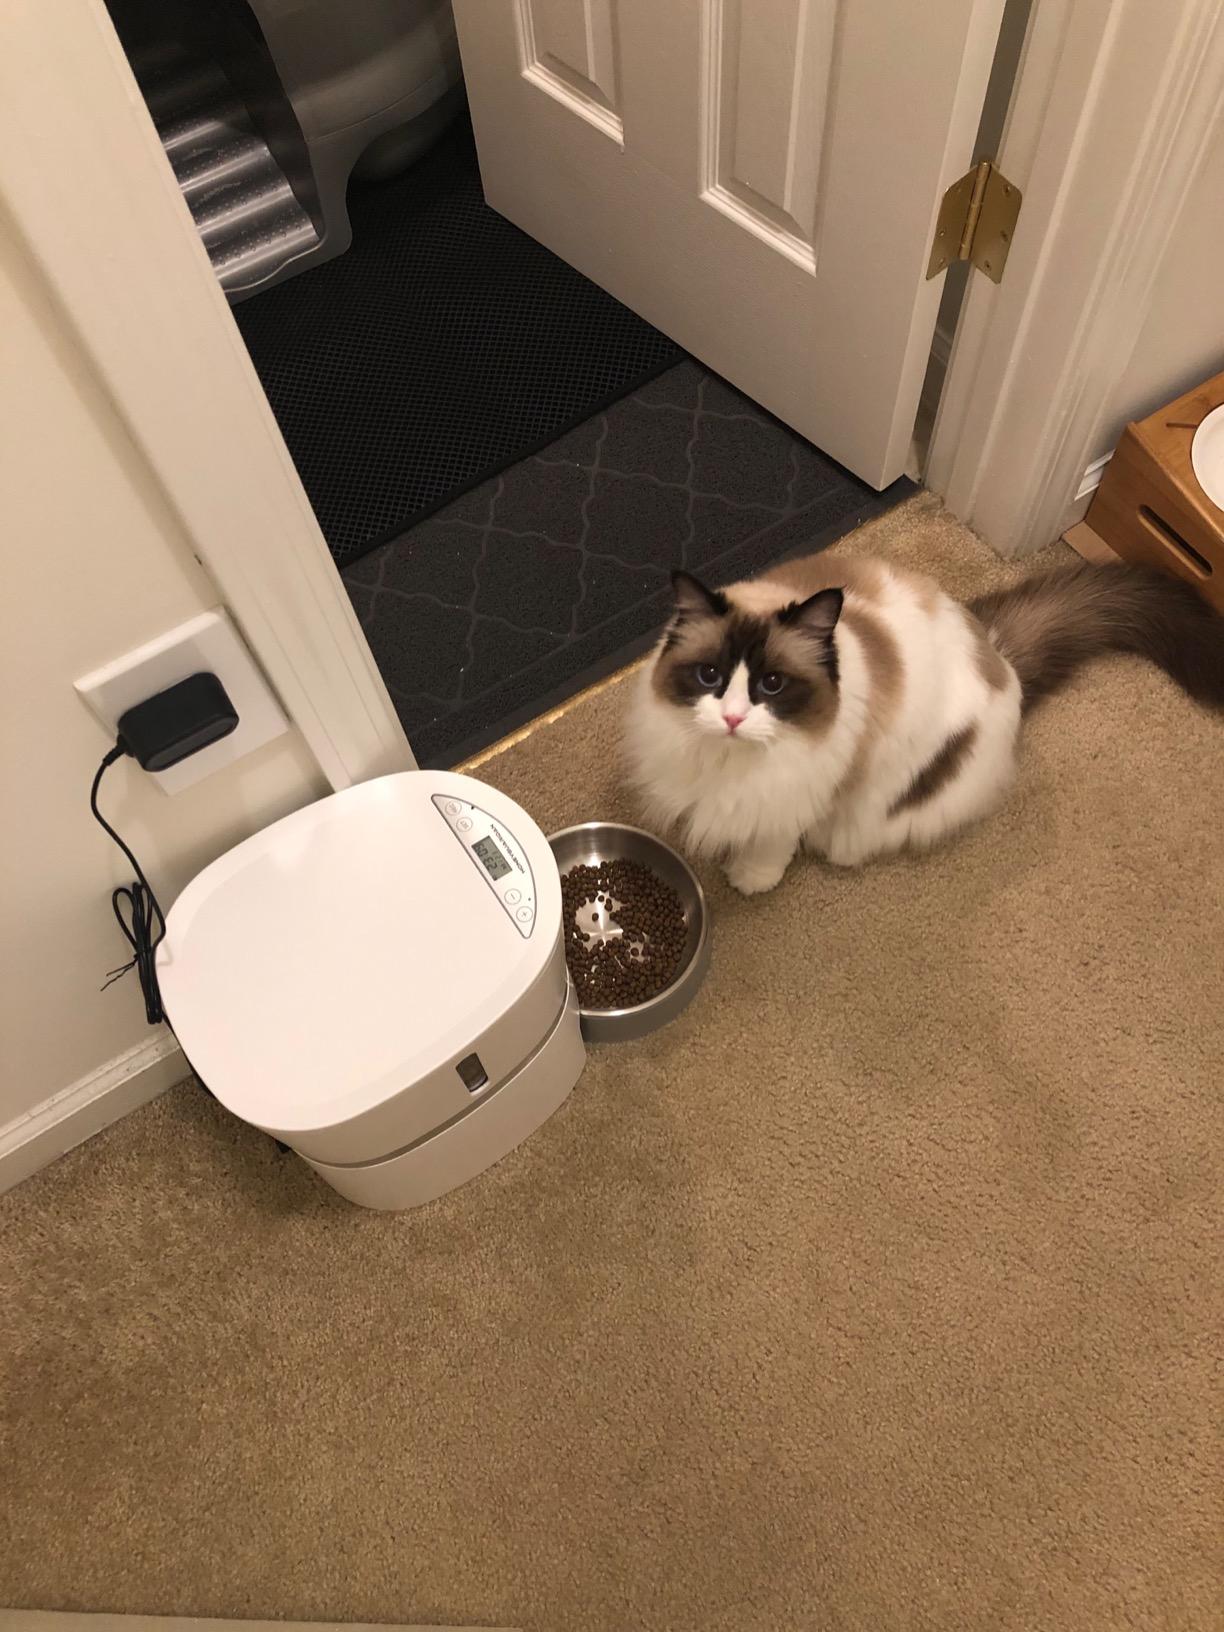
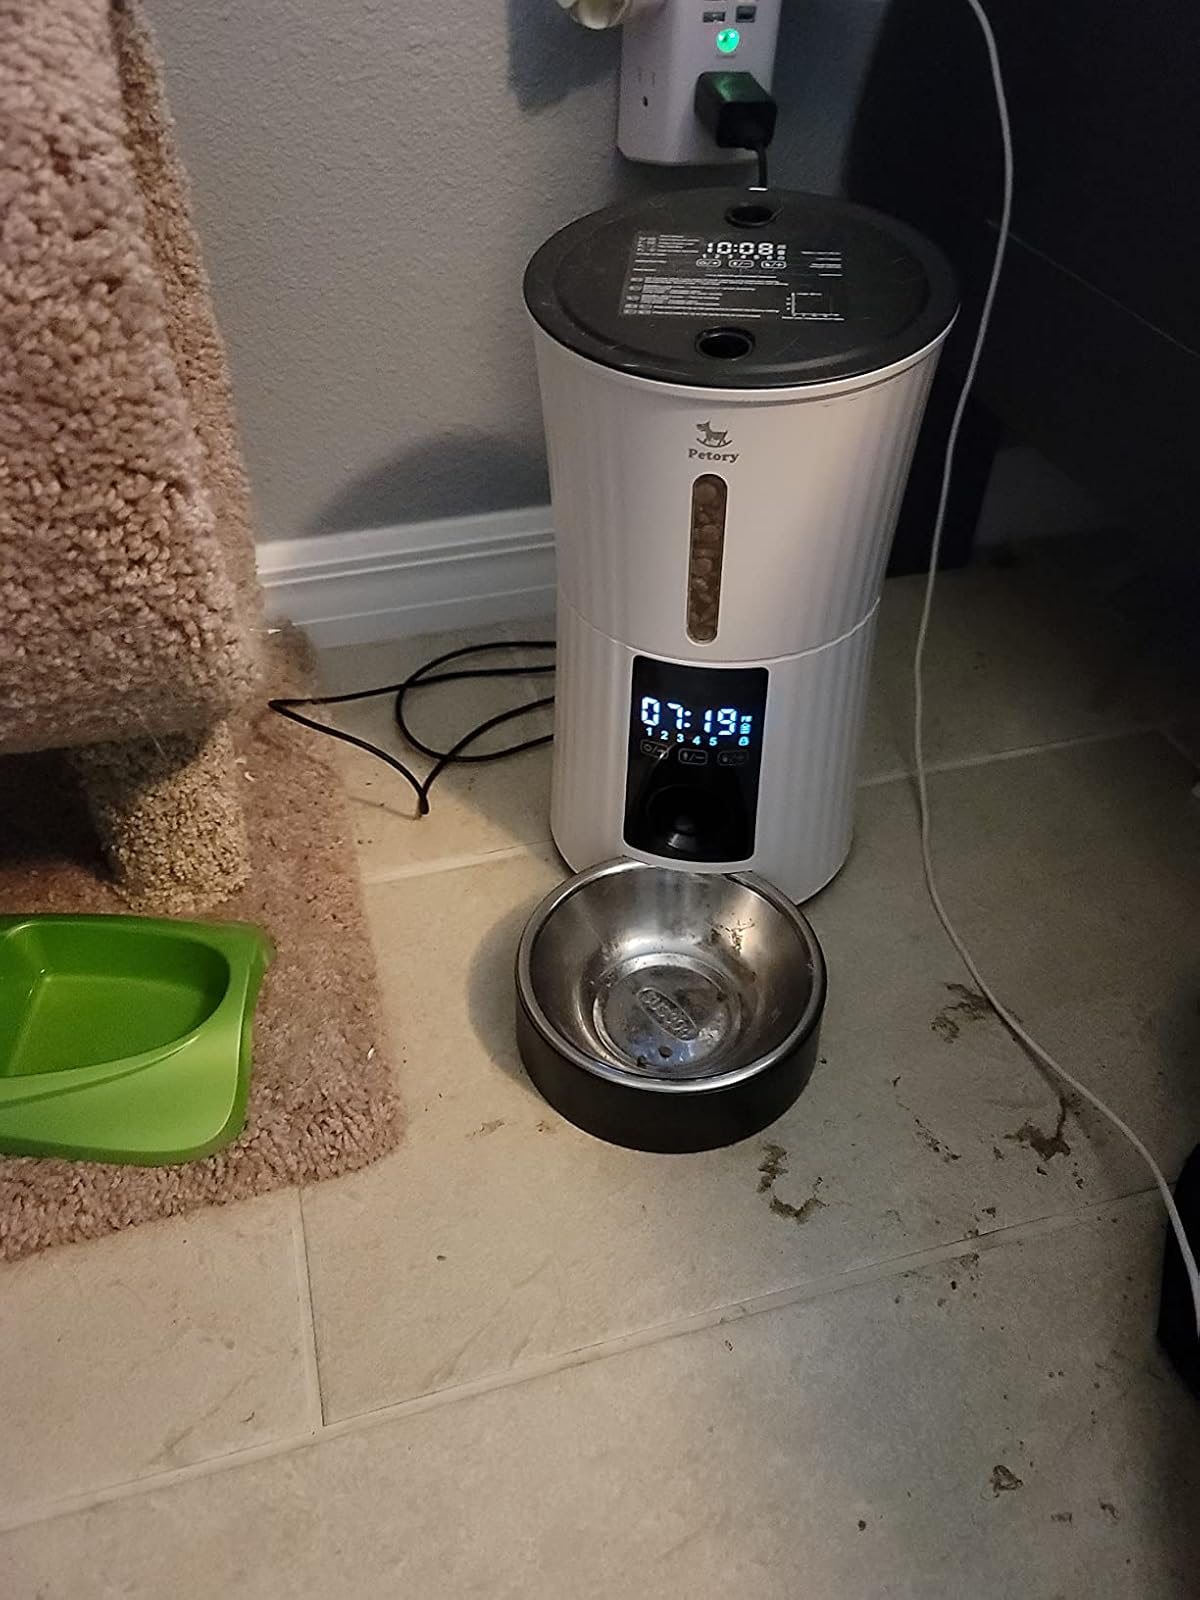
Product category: items_feeder
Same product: no